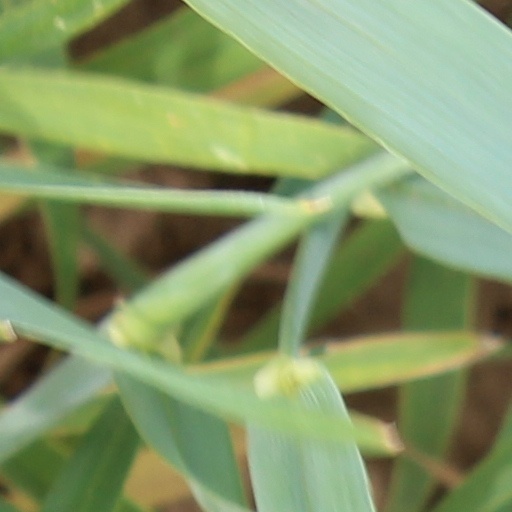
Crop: wheat